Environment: lab
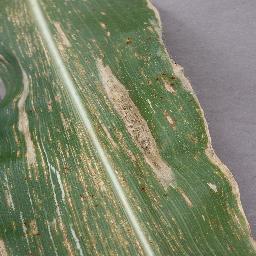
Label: northern_corn_leaf_blight